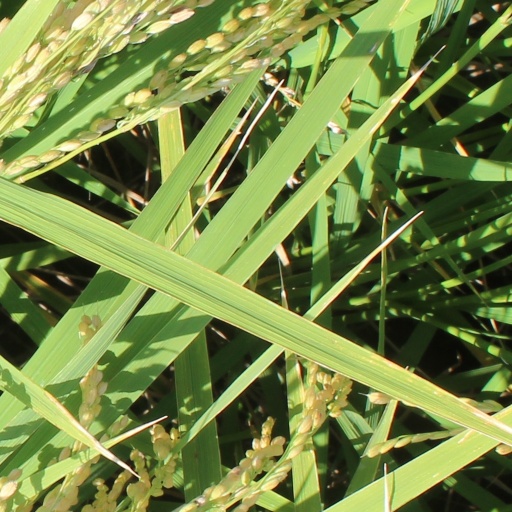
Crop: rice